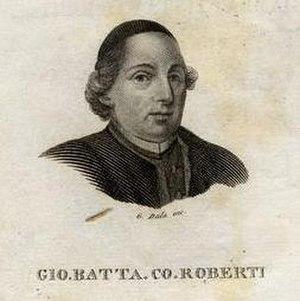
Gianbattista Roberti ou Giovanni Battista Roberti, né à Bassano del Grappa le 4 mars 1719 et mort dans la même ville le 29 juillet 1786) est un écrivain, poète et érudit jésuite italien.